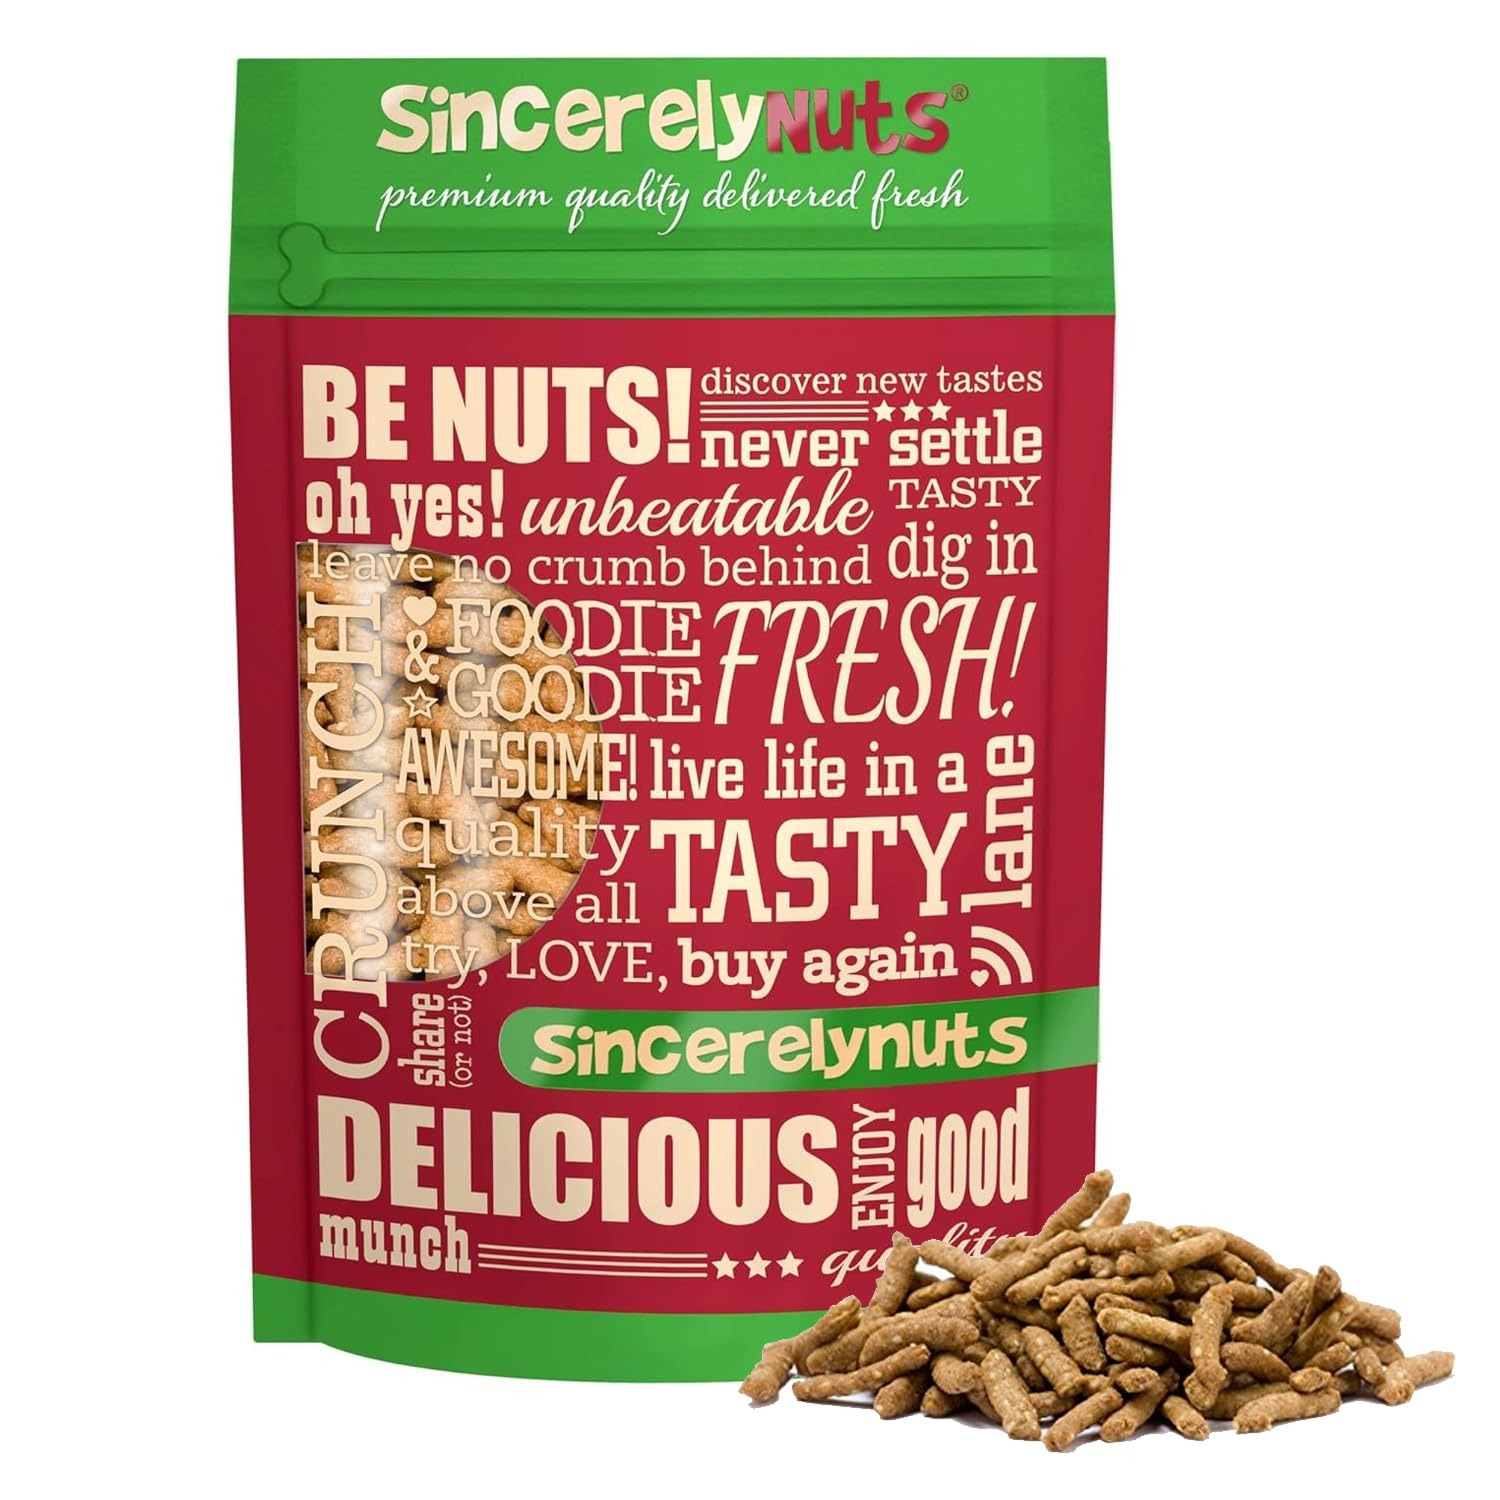
Item Name: Sincerely Nuts Gourmet Salted Sesame Sticks Snacks, 2lb - Kosher Certified - Crunchy Toasted Sesame Seed Crackers for Trail Mix & Soup
Bullet Point 1: ✅ HEALTHY, GUILT-FREE SNACKS. Keep our sesame sticks on hand for a fuss-free, tasty snack. Pair them with an apple and nuts to keep the whole family full and satisfied until dinner.
Bullet Point 2: ✅ VERSATILE USE. Add our sesame sticks to your trail mix for a unique, nutrient-rich twist. Perfect for hiking or watching your child's soccer game, this mix offers a long-lasting energy boost. For more variety, sprinkle crushed sesame sticks on celery with peanut butter or include them in a yogurt parfait. They add a savory touch that elevates any simple snack to a new level.
Bullet Point 3: ✅ DIETARY BENEFITS. The whole grains and sesame seeds in sesame sticks contribute dietary fiber, which is beneficial for digestive health.
Bullet Point 4: ✅ NUTRITIONAL BOOST. Sincerely Nuts sesame sticks pack a nutritional punch with copper, magnesium, and calcium. They're a tasty way to benefit your cardiovascular system and bone health.
Bullet Point 5: ✅ UNSTOPPABLE KOSHER QUALITY – At Sincerely Nuts we’re committed to the highest quality natural ingredient sourcing & production processes. Our sesame seeds are ethically Kosher and Vegan. Start living life in the tasty lane!
Product Description: Looking for a healthier way to satisfy your salty craving? Try our Roasted Salted Sesame Sticks. But brace yourself for the first bite is enough to get you Sincerely Nuts!SO MANY WAYS TO ENJOY THEMThese sesame sticks make the perfect addition to tons of your favorite snacks. Add these to your favorite soups, stews, and salads. You can also try crushing them to coat your chicken in place of breadcrumbs, sprinkle them on top of celery with peanut butter for a new twist on ants on a log, or make them into a layer of a yogurt parfait for a savory treat. Your imagination and our breadsticks will take your taste buds places!Benefits:- Always crunchy and fresh.- Lightly salted and roasted.- Packed in a resealable bag for freshness.- Great for many recipes.- Healthy, guilt-free snack on the go.- 100% Kosher certified.- Product of USA.Note:Keep cool and dry.BULGAR WHEAT BOOSTBulgar Wheat is a whole grain used in many traditional Middle Eastern dishes and it's equally packed with nutrients and flavor for the perfect picking food.TURMERIC & BEET BONUSOur delicious Salted Sesame Sticks are not only tasty; they're also sprinkled with turmeric -a powerful spice, as well as some nutritious beet powder to boot!ABOUT USWelcome to Sincerely Nuts, where we care about adding the freshest snacks to your pantry since 2002. Our nutritious nuts, dried fruits, snack trays, and more are the result of our dedication to you. Our products are packed with essential nutrients designed to boost your overall health and well-being. From our state-of-the-art facility in New Jersey, we strive to deliver only the finest, freshest, and most flavor-filled snack products right to your door.
Value: 32.0
Unit: Ounce

Price: 24.68